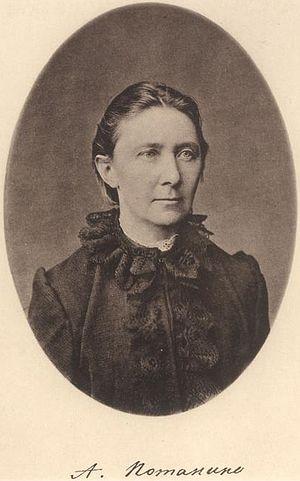
Alexandra Viktorovna Potanina est une exploratrice russe.